Thames House

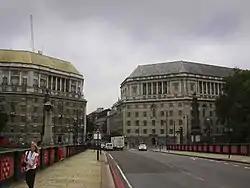

The building was constructed in 1929–30 by John Mowlem & Co on riverside land cleared after the disastrous 1928 Thames flood severely damaged run-down residential properties. It was built to designs by Sir Frank Baines, of the Government's Office of Works. It is of design uniform with but not identical to Imperial Chemical House which is opposite it on the north side of Horseferry Road; while Imperial Chemical House remained exclusively for ICI until its exit, Thames House had additional tenants alongside ICI throughout history, including the London headquarters of International Nickel Ltd. Baines's design owes much to the 'Imperial Neoclassical' tradition of Sir Edwin Lutyens and deliberately ties in with the Imperial design of Lambeth Bridge when it was redesigned from 1929. High up on the frontage are statues of St George and Britannia sculpted by Charles Sargeant Jagger. It was owned by Thames House Estates until it was sold to the British Government in 1994. Thames House Estates was jointly owned by ICI and Prudential for many years and subsequently was wholly owned by ICI.